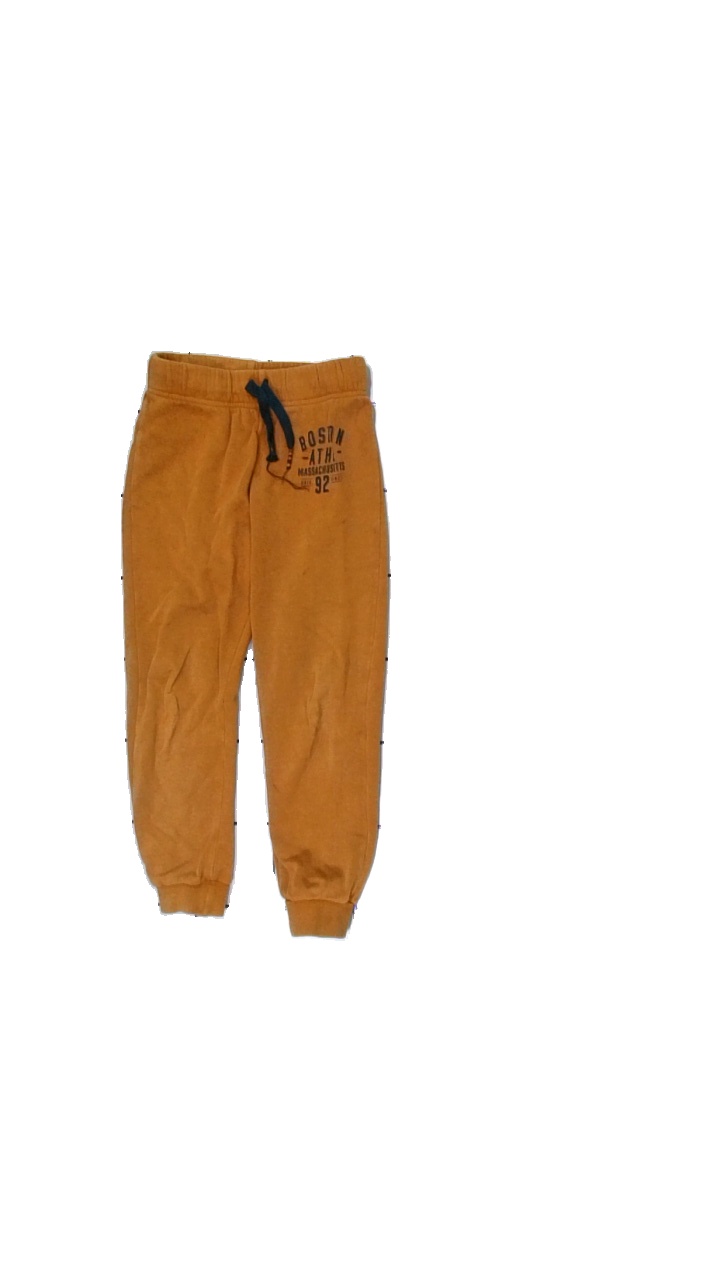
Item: Trousers (Children)
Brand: H&m
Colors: Brown
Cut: Regular
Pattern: Logo print
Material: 100%cotton
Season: Autumn
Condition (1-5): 2
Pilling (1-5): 4
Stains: Minor
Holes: Minor
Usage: Export
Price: <50